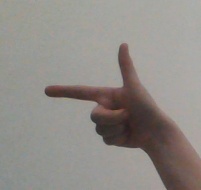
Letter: yaa